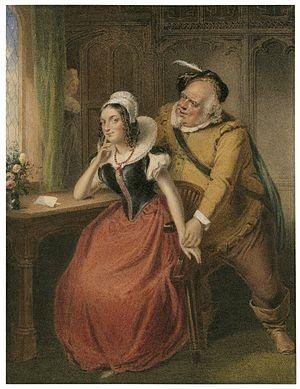
Sir John Falstaff est un personnage comique de fiction, créé par William Shakespeare et apparaissant dans les deux pièces Henry IV, ainsi que dans Les Joyeuses Commères de Windsor. Annoncé à tort dans l'épilogue de Henry IV 2 comme revenant dans la pièce suivante, Henry V, il ne fait pas partie de la liste des personnages de cette pièce, et on apprend au deuxième acte qu'il vient de mourir, Shakespeare ayant renoncé à le faire apparaître une quatrième fois.